Bohemian style

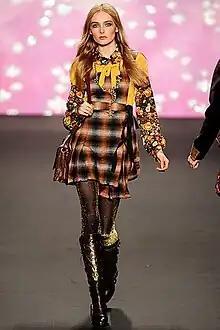
Snejana Onopka on the runway for Anna Sui in November 2011.

At the liberation of Paris in 1944, the American journalist Ernie Pyle observed that the women were all "brightly dressed in white or red blouses and colorful peasant skirts, with flowers in their hair and big flashy earrings." while Lady Diana Cooper, whose husband, Duff Cooper, became British Ambassador to Paris that year, wrote that, during the occupation, Parisienne women had worn "grotesquely large hats hung with flowers and fruits and feathers and ribbons" as well as high carved wooden shoes. However, in contrast to such striking bohemian adornments and subsequently the "New Look" (which itself scandalised some Parisennes), the clothes of the post-war bohemians were predominantly black: when Gréco first performed outside Saint-Germain she affronted some of her audience by wearing "black trousers, her bare feet slipped into golden sandals". In old age she claimed that this style of dress arose from poverty: